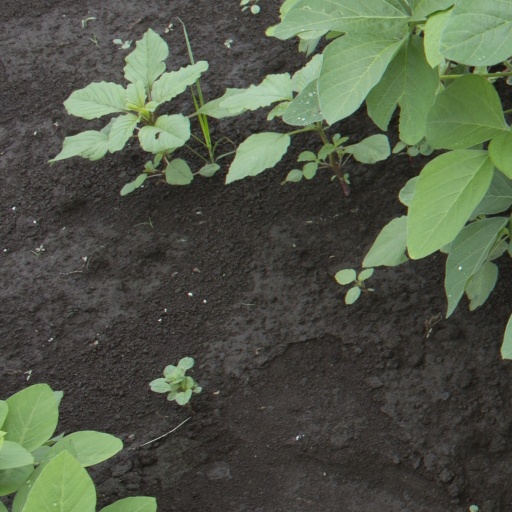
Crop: soybean